Uruguay national football team

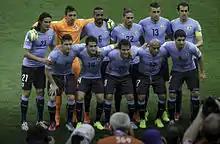
Uruguay at the 2014 FIFA World Cup, wearing the light blue shirt they have worn since 1910

Between 1901 and 1910, Uruguay wore a variety of different shirts during its matches. The first shirt worn was Albion F.C.'s kit, in the unofficial debut of the national team against Argentina in 1901. It was followed by a variety of shirts, including a solid green one and even a shirt with the colours of the Artigas flag.